The Columbiad

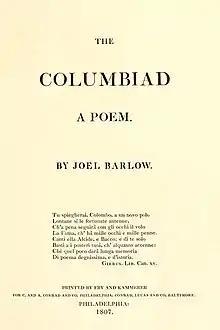
First edition title page, 1807

The Columbiad (1807) is a philosophical epic poem by the American diplomat and man of letters Joel Barlow. It grew out of Barlow's earlier poem "The Vision of Columbus" (1787). Intended as a national epic for the United States, it was popular with the reading public and compared with Homer, Virgil and Milton.